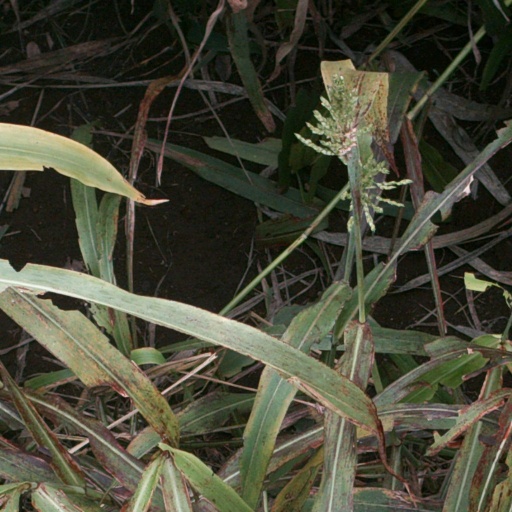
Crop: sorghum